Billy Wright (loyalist)

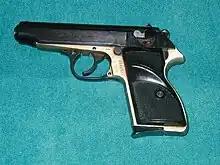
A Hungarian FEG PA-63 pistol like the one used to kill Wright

A tense situation existed within the Maze Prison. INLA inmates had told staff "they intend given a chance to take out the LVF". The Prison Officers Association said precautions had been put in place to ensure inmates from the two groups did not come into contact with each other. Prison officers, however, had grave concerns over security measures in H Block 6, where Wright and the LVF were housed. The situation was made more volatile because, unlike the IRA, the UVF, and the UDA, neither the LVF nor the INLA were on ceasefire.